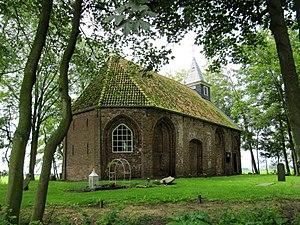
Sibrandahûs est un village de la commune néerlandaise de Dantumadiel, dans la province de Frise.